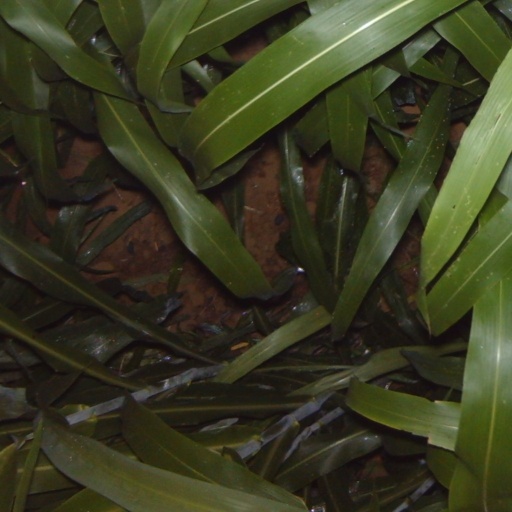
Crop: sorghum